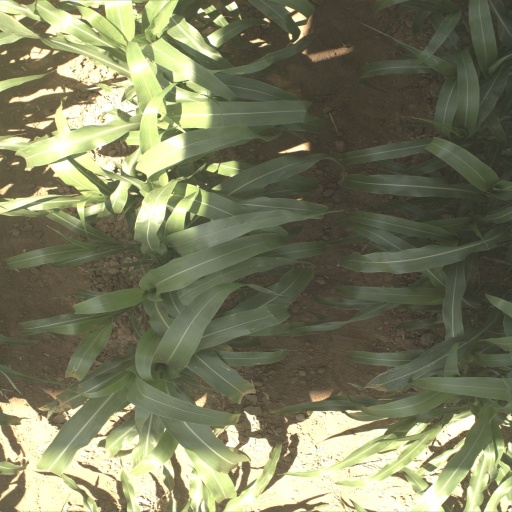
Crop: sorghum